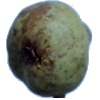
Label: Pear Stone 1